Stuart Immonen

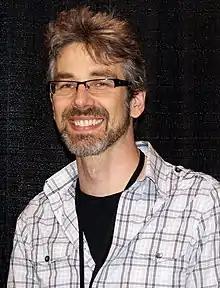
Immonen in June 2011

Stuart Immonen (born 1967) is a Canadian comics artist. He is best known for his work on the Marvel Comics series "Nextwave", "Ultimate X-Men", "The New Avengers", "The Amazing Spider-Man", and "Ultimate Spider-Man", the DC Comics series "Action Comics" and "The Adventures of Superman", as well as for the original Millarworld series "Empress", co-created with Mark Millar. His pencils are usually inked by Wade Von Grawbadger.